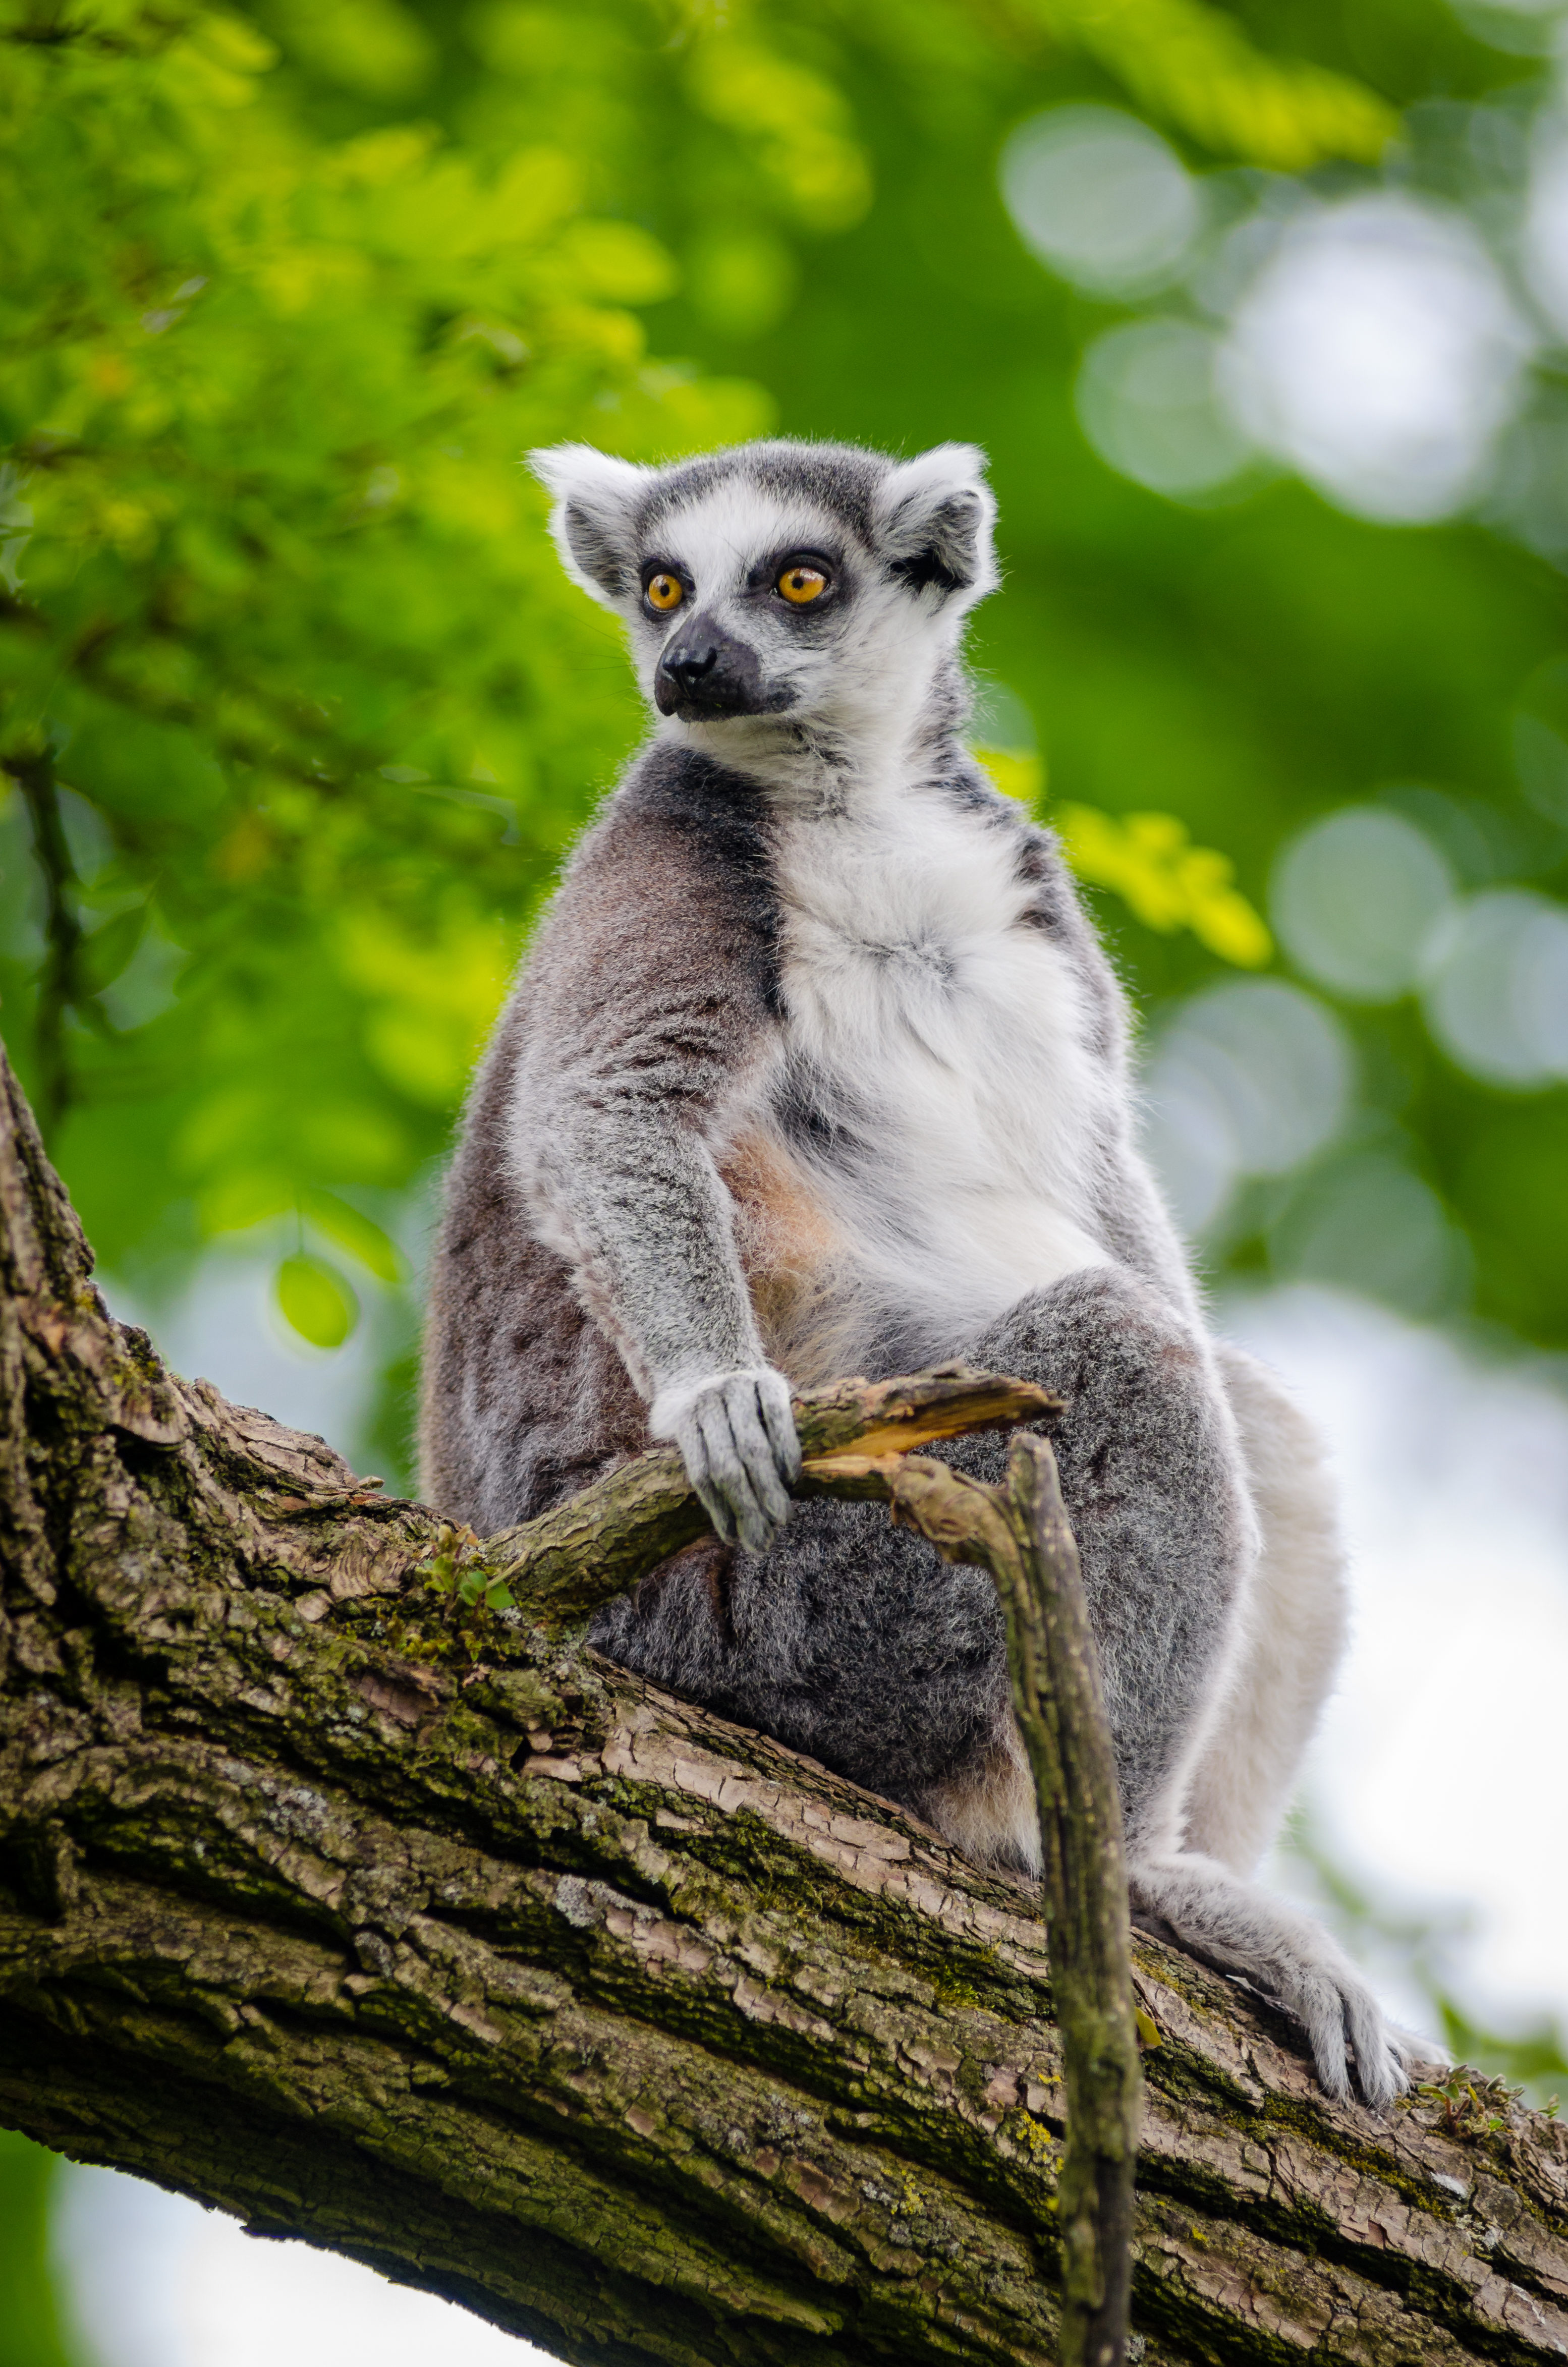
nature, branch, animal, wildlife, zoo, mammal, fauna, primate, madagascar, vertebrate, lemur, new world monkey